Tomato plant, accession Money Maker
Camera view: horizontal (90 deg, fisheye); turntable rotation: 240 degrees
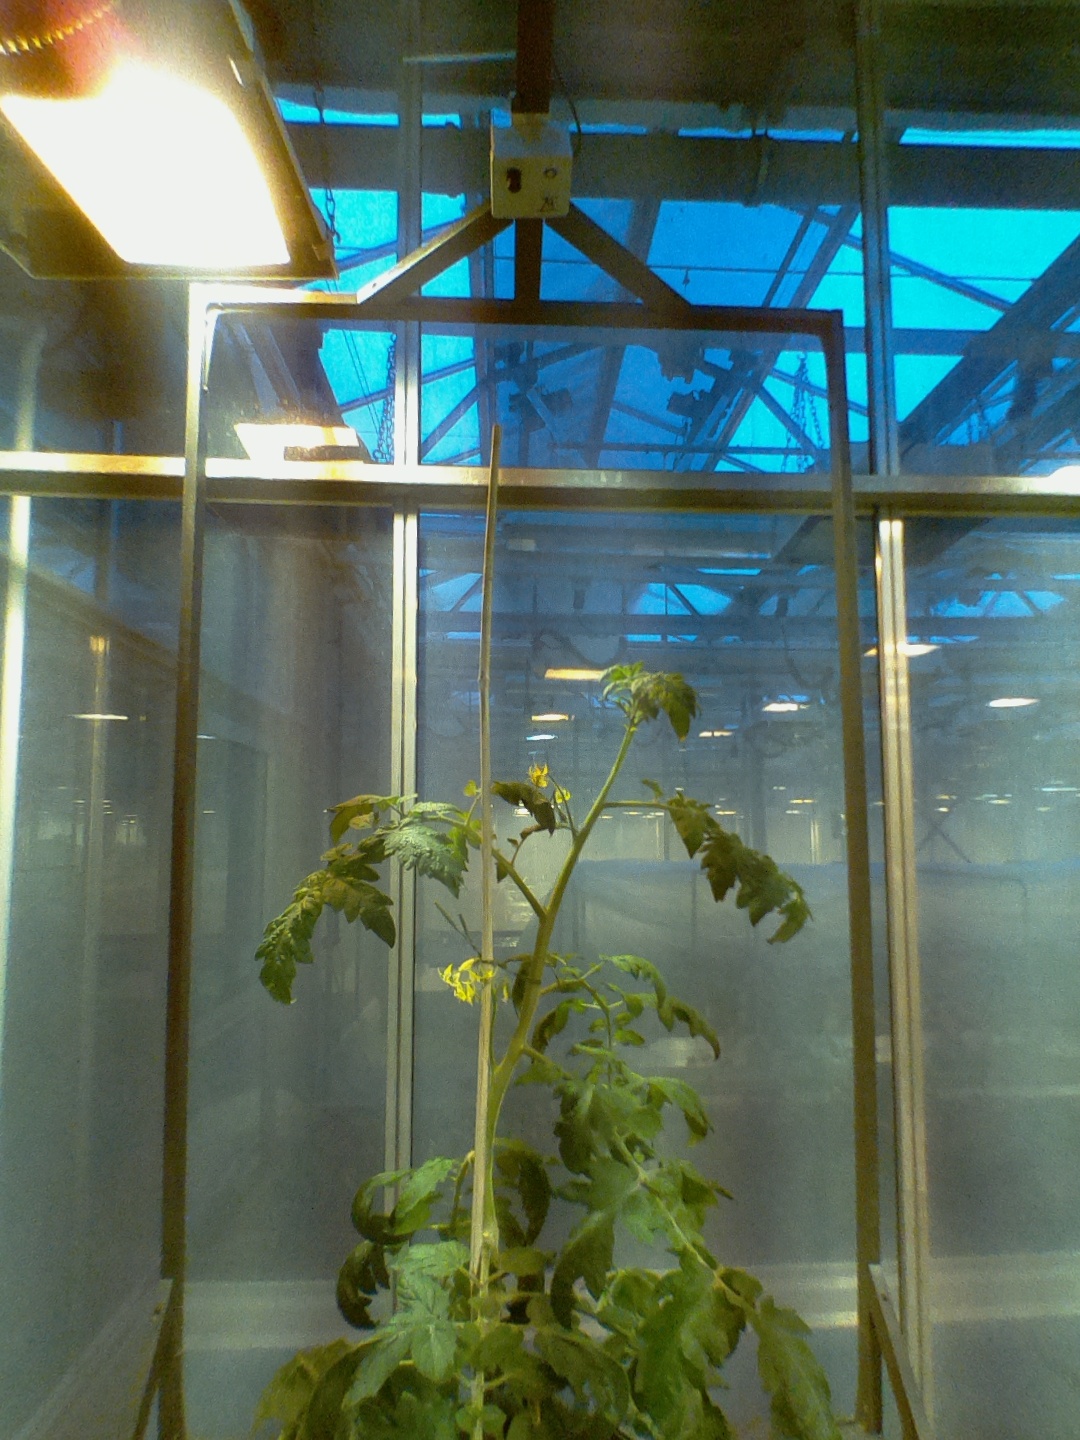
BBCH growth stage 68: Full flowering, 80%-90% of flowers open, more petals falling